Pancit

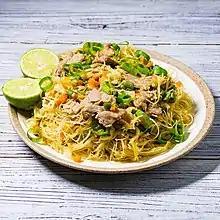
"Pancit bihon guisado" served with calamansi

Pancit has evolved in Filipino cuisine to combine both Chinese and Spanish techniques, as well as use local ingredients. Pancit is most commonly cooked by sautéing ("guisado" in Philippine Spanish) them with garlic, onions, vegetables (commonly carrots, green beans, cabbage, bell peppers, chayote, bottle gourd, "patola", oyster mushrooms, and cauliflower, among others), and meat (including different kinds of Philippine "longganisas") or seafood (including shrimp, fish, squid, crab, oysters, clams, and fish balls). Rarer ingredients include "kamias", coconut milk, banana blossoms, mustard greens, okra, calabaza, "tengang daga" mushrooms, and shitake mushrooms. The ingredients of the sauce varies by recipe. These ingredients include soy sauce (or salt), vinegar, fish sauce ("patis"), "bagoong alamang" (shrimp paste), "taba ng talangka" (crab fat), oyster sauce, bugnay wine, fermented soy bean paste, and various sweet sauces (including "inihaw" sauces).